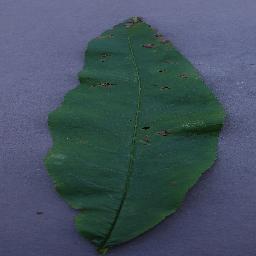
Label: Peach___Bacterial_spot